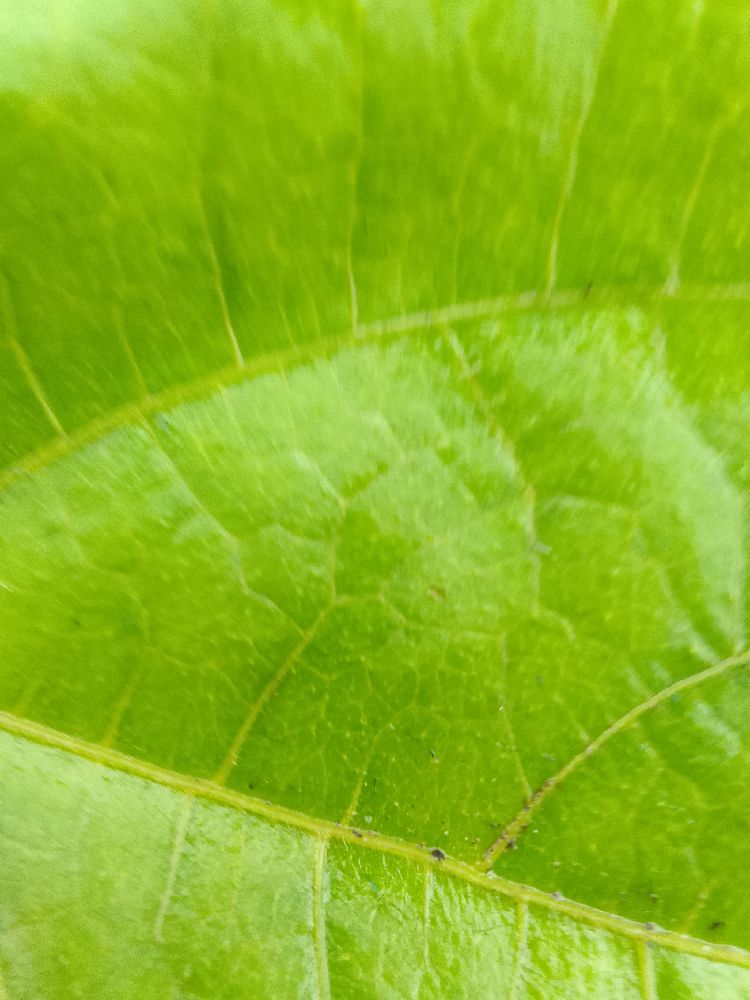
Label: healthy